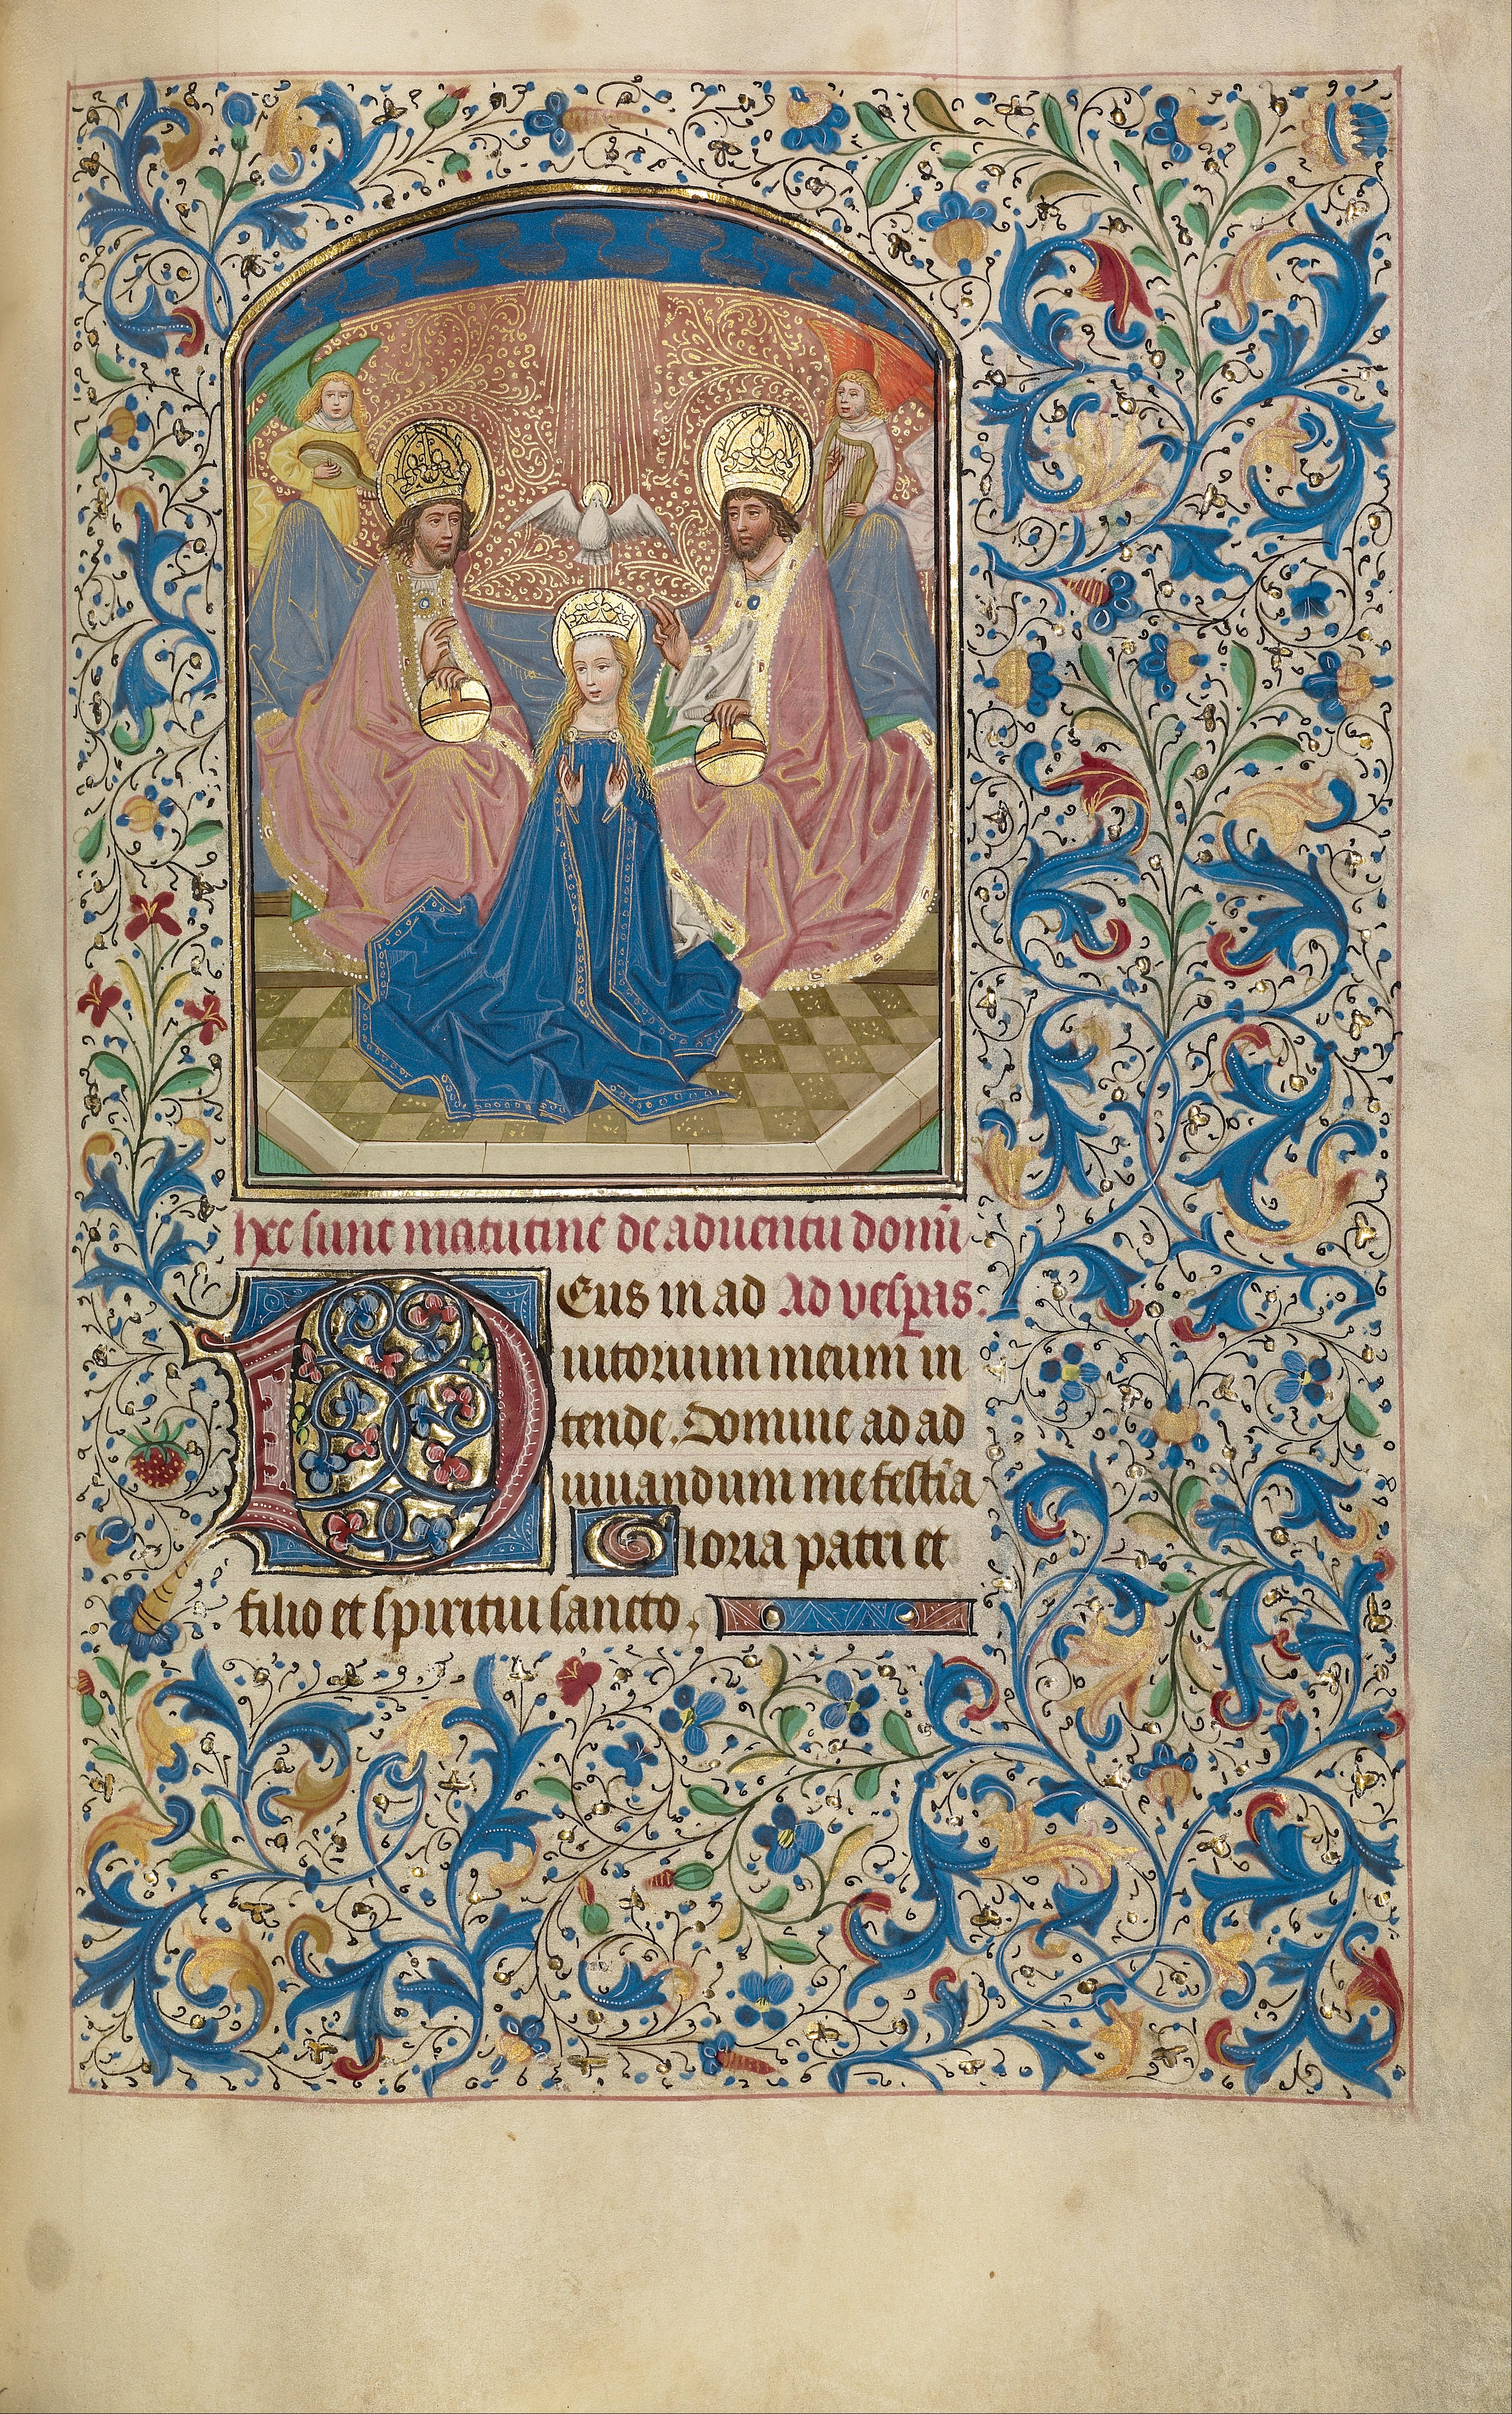
pattern, miniature, textile, art, publicdomain, drawing, illustration, design, decorative, symbolism, dutch, visual, flemish, manuscript, iconography, illuminatedmanuscript, willemvrelant, tapestry, flooring, needlework